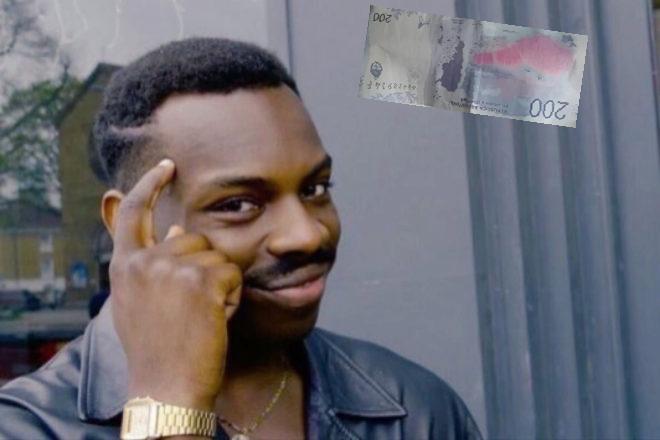
Denominación: 200